Nationality Act of 1940

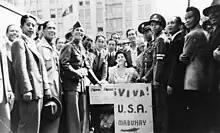
Filipino men celebrating their newly earned U.S. citizenship that was gained through the Nationality Act of 1940, due to their efforts of fighting for the U.S. in World War Two.

The Act has five chapters to it, each having provisions to what the process was to gain citizenship and to not lose it.